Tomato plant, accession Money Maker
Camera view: tilt-top (135 deg); turntable rotation: 300 degrees
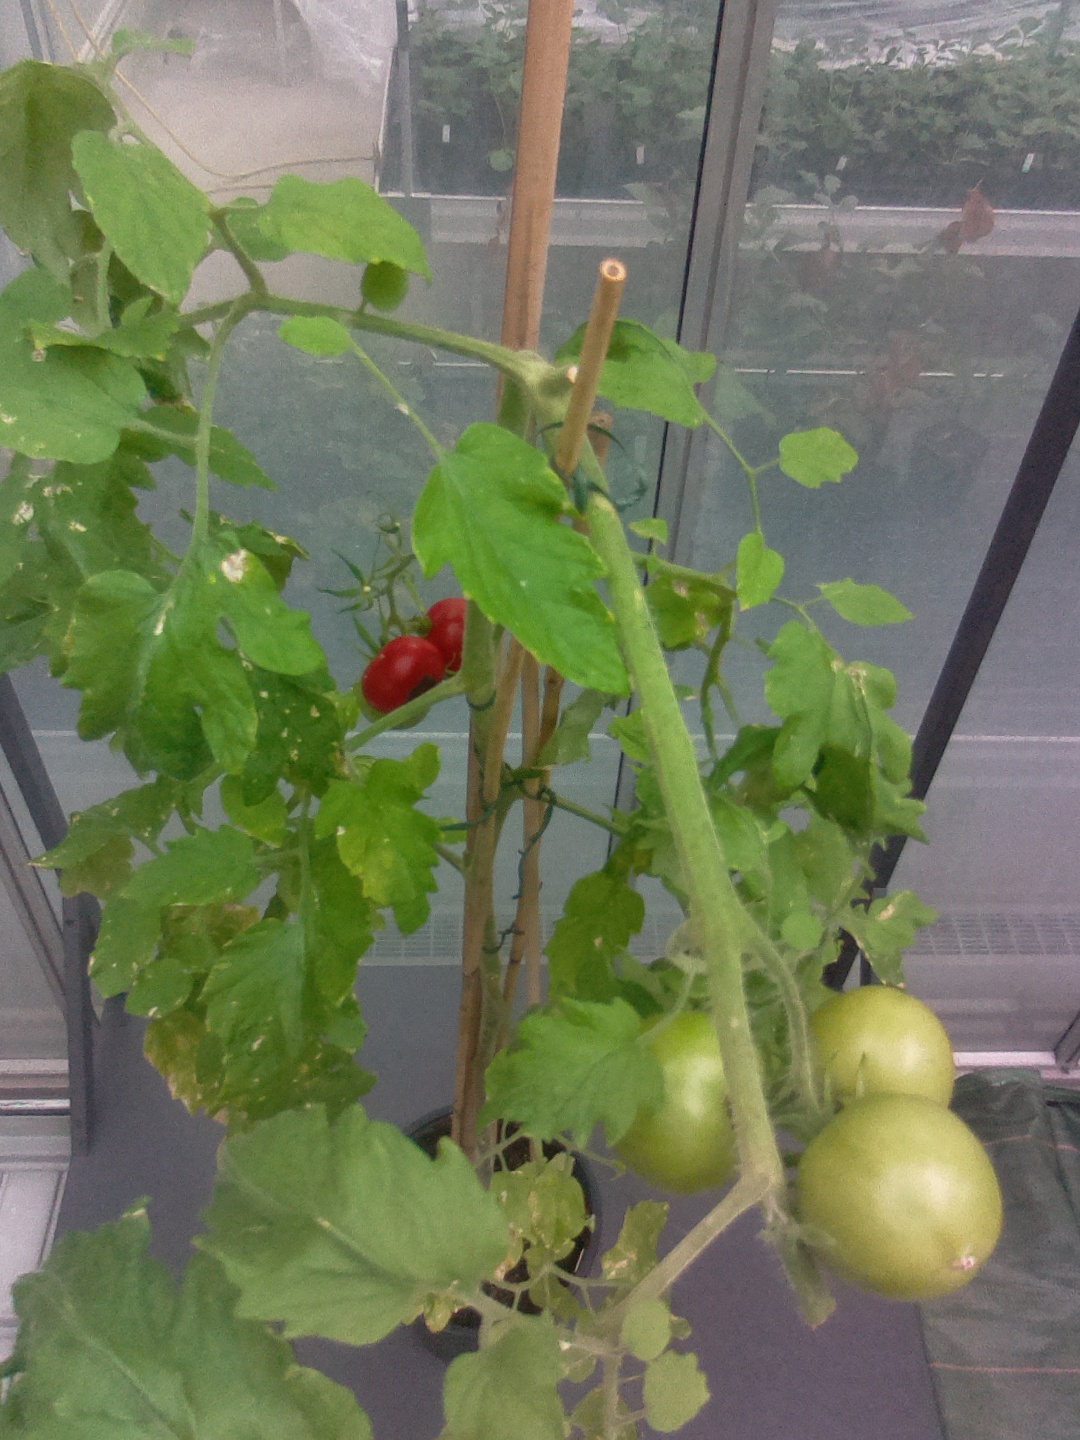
BBCH growth stage 83: 30%-40% of fruits show typical fully ripe color